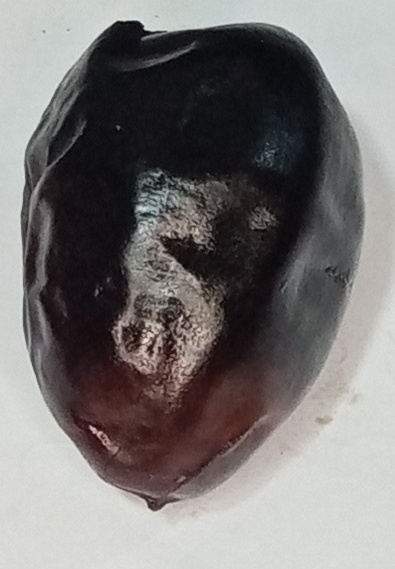
Variety: kupro
Size: large
Grade: grade-2